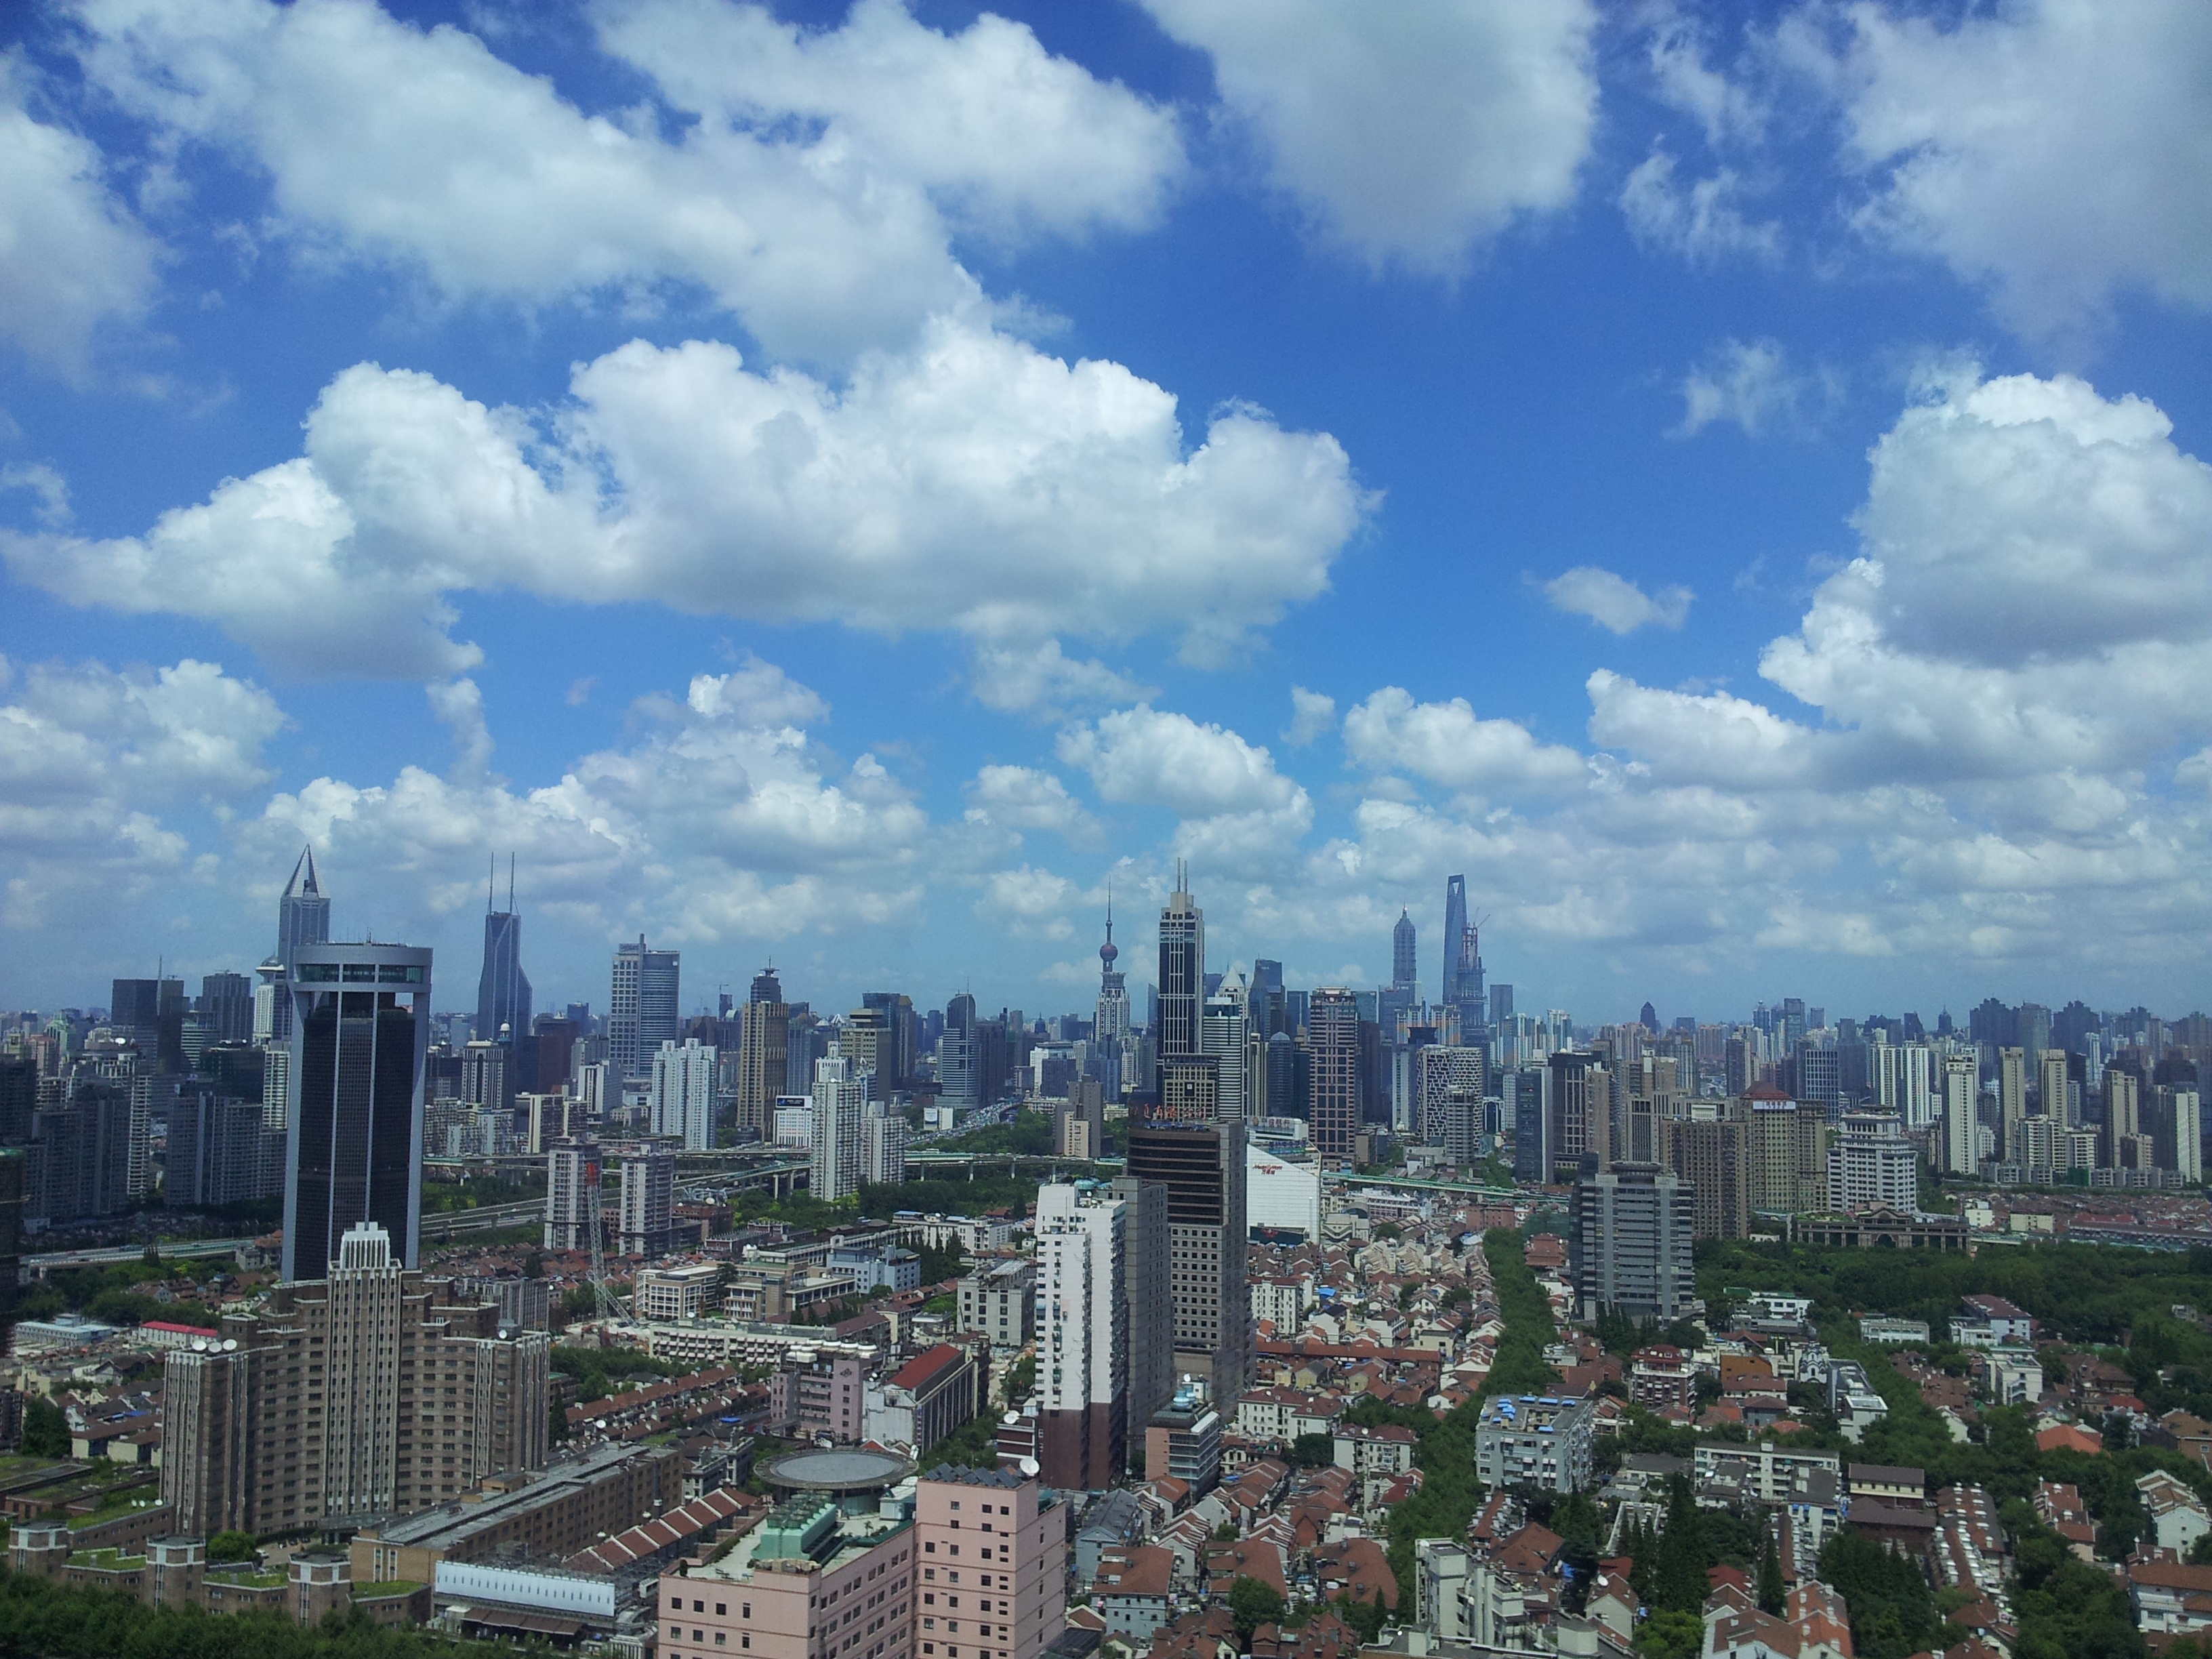
horizon, cloud, sky, skyline, city, skyscraper, cityscape, panorama, downtown, suburb, tower block, shanghai, metropolis, neighbourhood, urban area, residential area, geographical feature, human settlement, atmosphere of earth, metropolitan area